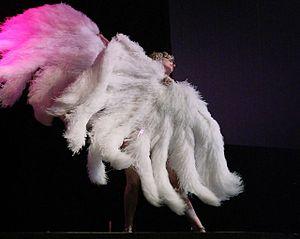
Le Burlesque Hall of Fame, est le seul musée au monde consacré à l'histoire, à la préservation et à l'avenir de l'art du burlesque américain. Situé dans le quartier des arts de Las Vegas, au 1027 S Main st. #110, le BHOF est une destination touristique et une organisation éducative, à but non lucratif offrant des visites de sa vaste collection de costumes, souvenirs, accessoires et objets éphémères de l'apogée du burlesque à la pratique contemporaine. Il propose aussi des cours individuels et par groupes de tous niveaux, y compris pour les débutants, des projections de films, un accès à la recherche pour les étudiants et les journalistes ainsi qu'une boutique de cadeaux.